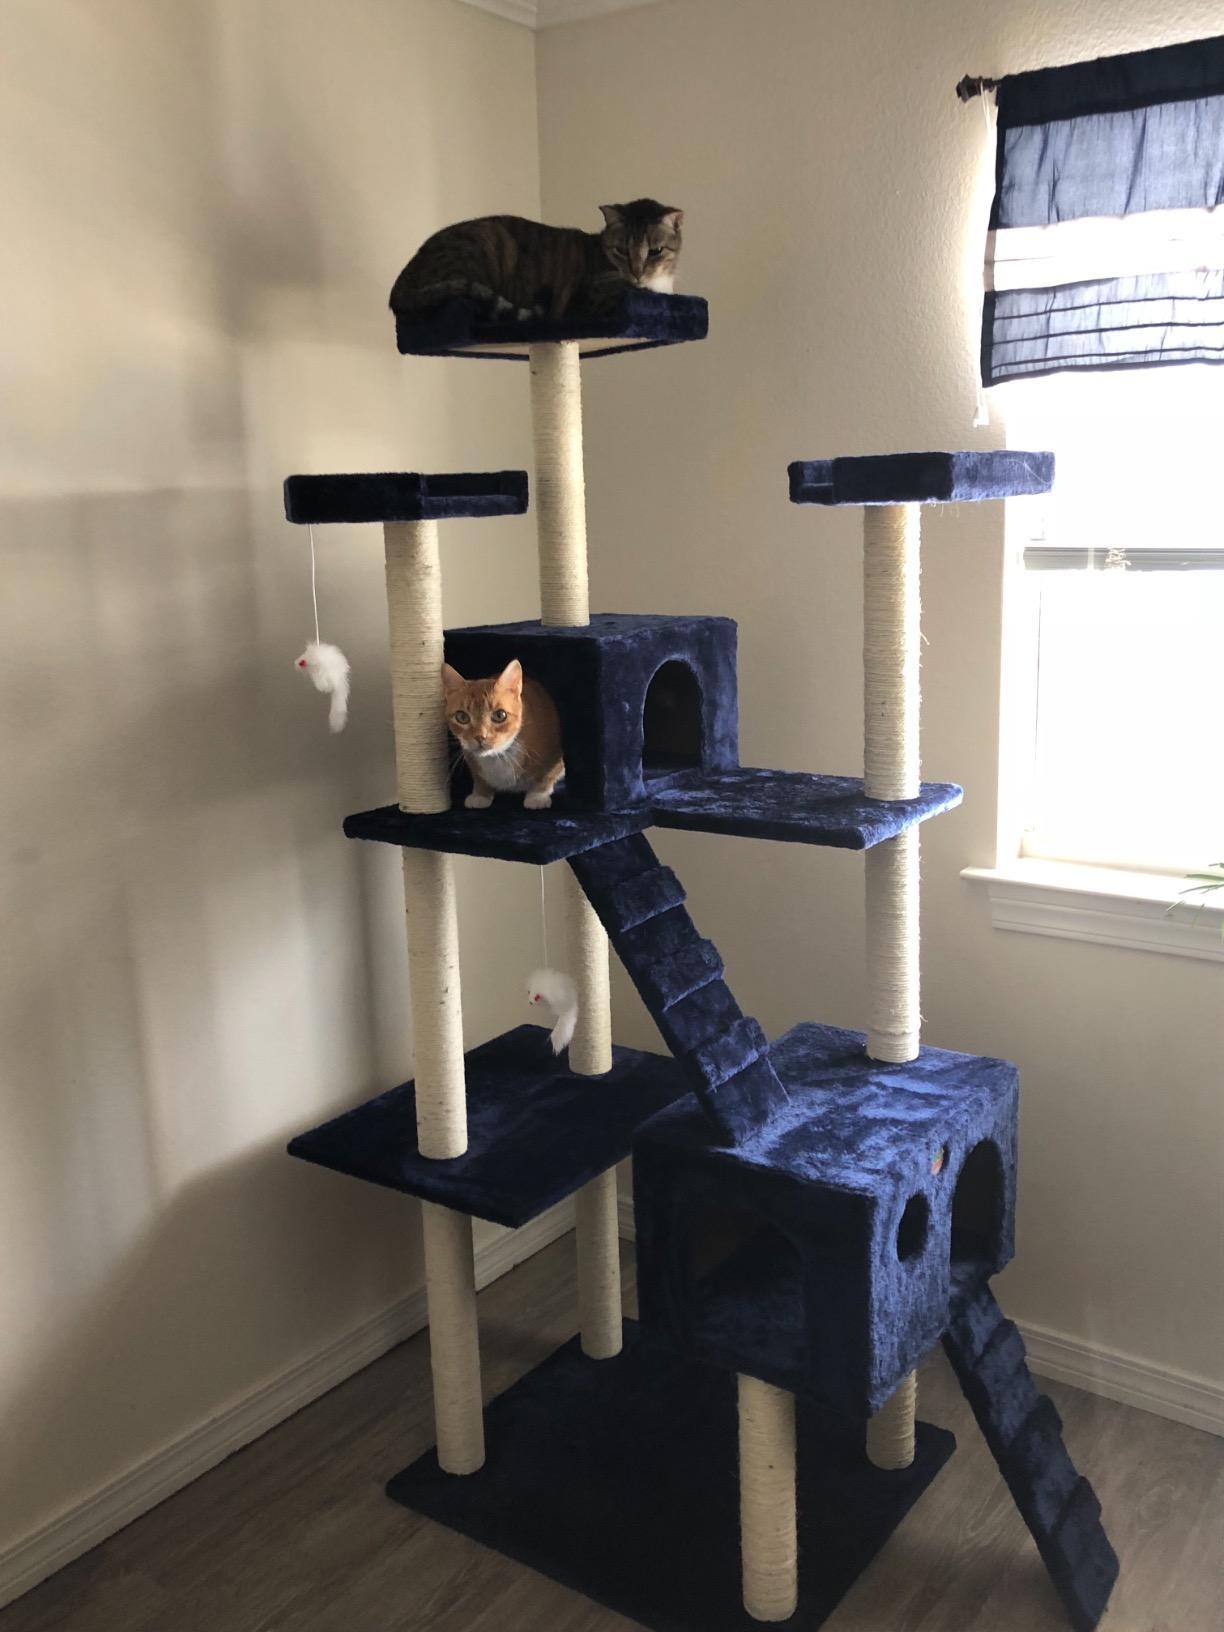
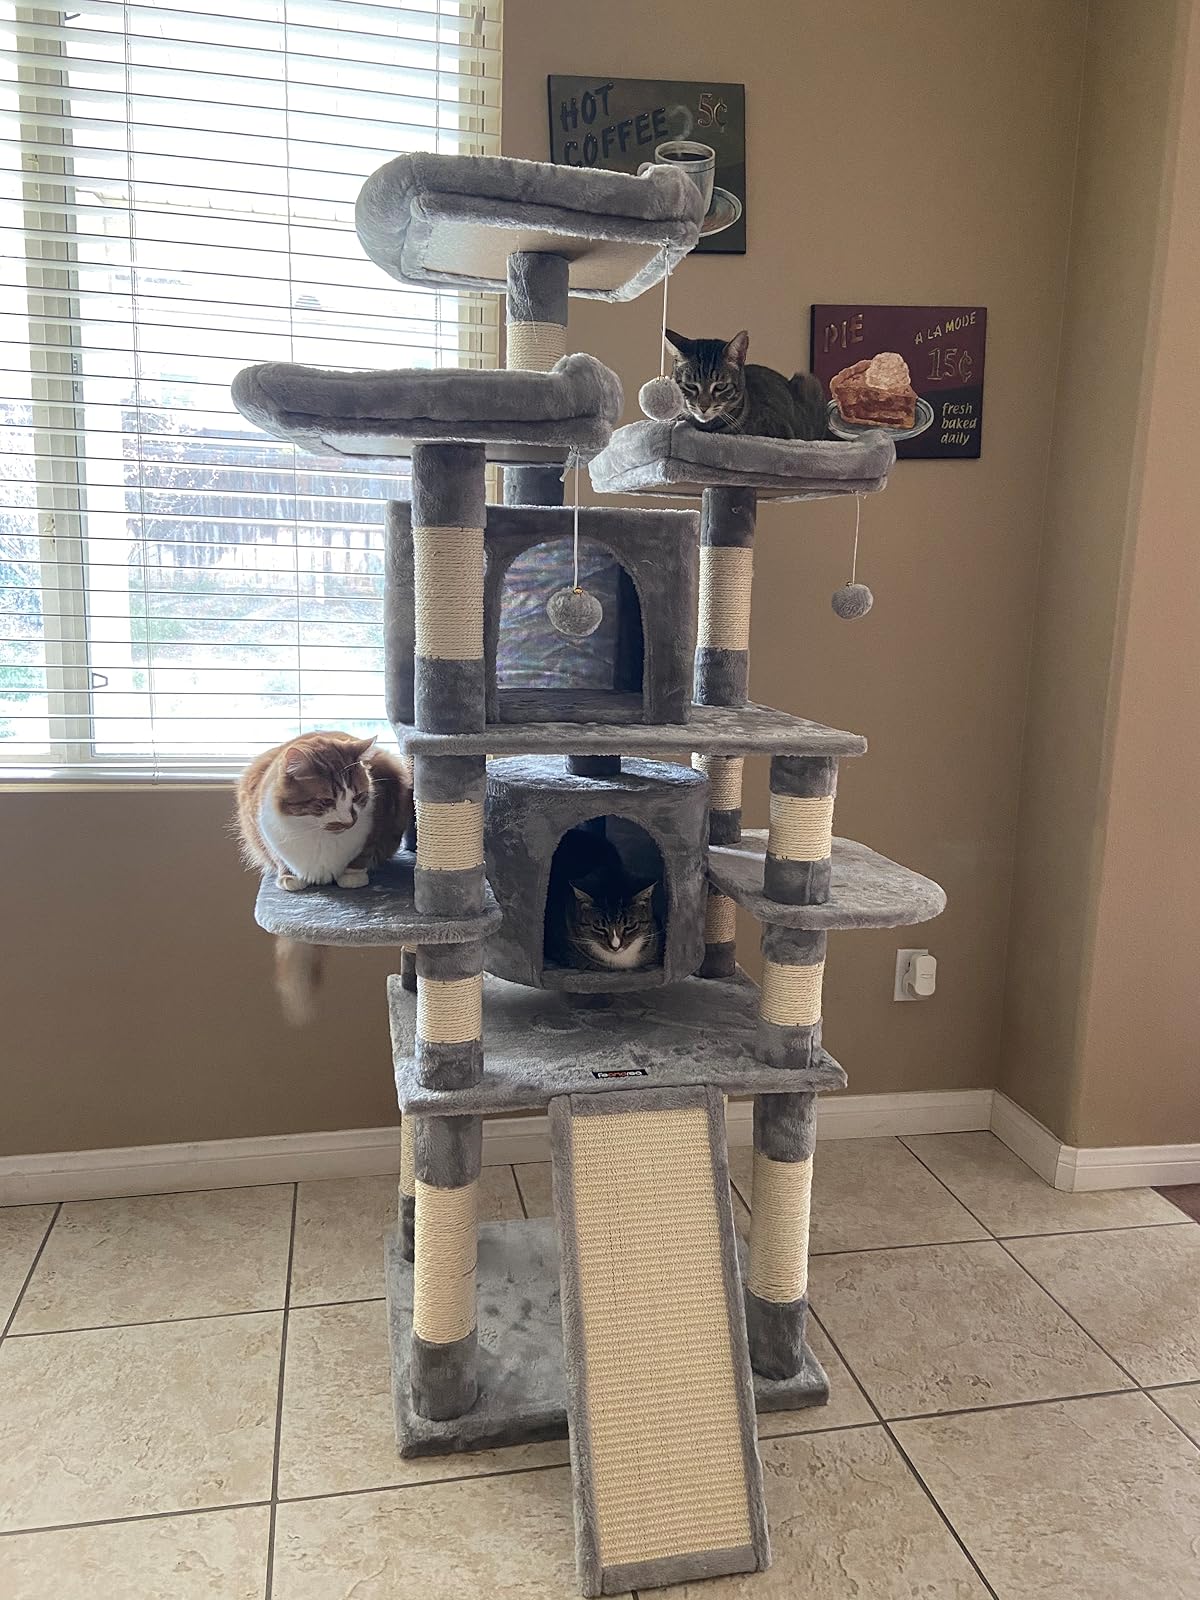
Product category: items_cat tree
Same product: no